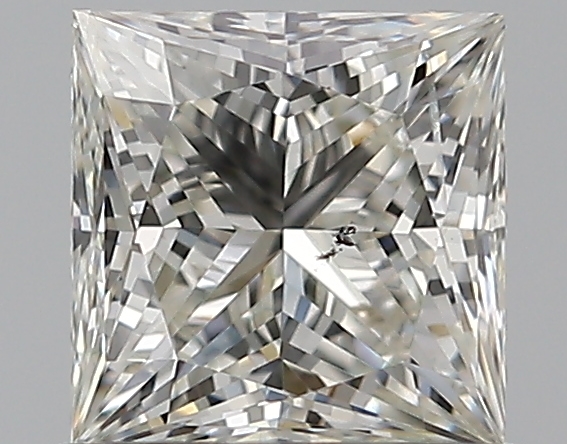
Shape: princess
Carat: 0.7
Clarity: SI2
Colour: J
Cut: EX
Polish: EX
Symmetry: GD
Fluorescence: N
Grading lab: GIA
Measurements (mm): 4.86 x 4.78 x 3.44